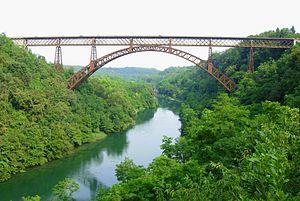
Le pont San Michele, également connu sous le pont Calusco, pont de Paderno ou pont Röthlisberger est un pont en arc métallique, mi-ferroviaire, mi-routier qui a été construit de 1887 à 1889. L'ouvrage permet de relier les villes de Paderno d'Adda et Calusco d'Adda en traversant une gorge de la rivière Adda.